Tiken Jah Fakoly

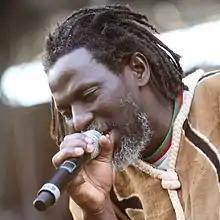

NOTE: "Mangercratie" was released in France in 1999 and in Canada in 2000. "Cours d'histoire" was released in France in 2000 and in Canada in 2001. The first two albums were only released in Côte d'Ivoire. His first music video is "Plus jamais ça" ("Mangercratie" album), directed by J.G Biggs.